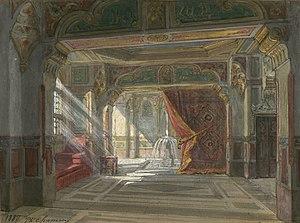
Marie Philippe Chaperon, né le 2 février 1823 à Paris et mort le 21 décembre 1906 à Lagny-sur-Marne, est un peintre et scénographe français.